Paul of Greece

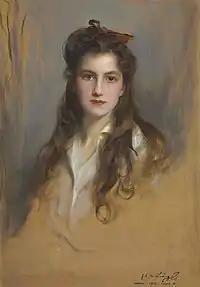
Paul's first love was Princess Nina Georgievna of Russia.

Paul's family discovered an affair between him and Princess Nina Georgievna of Russia, but he claimed that he had fallen in love. Nina was the elder daughter of Paul's aunt, Maria, and Grand Duke George Mikhailovich of Russia, making her Paul's first cousin. However, Nina rejected his later marriage proposal, choosing instead to marry Prince Paul Aleksandrovich Chavchavadze in 1922. Thereupon, Paul became reportedly demotivated in finding a spouse due to his mother's disapproval of his marrying a commoner, insisting that he marry someone of blue blood. This was because Paul's brother, Alexander, had married a commoner Aspasia Manos and the birth of their child took years to be legitimized. Paul's mother soon landed in England and convinced Paul that he was reducing the family's chances of being restored. Paul became pressured as the responsibility of continuing the family's lineage increased due to George and Elisabeth's sterility. However, Paul held off from finding himself a relationship.